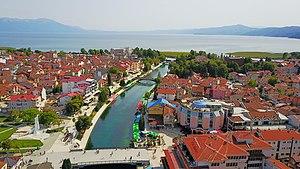
Struga est une municipalité et une ville du sud-ouest de la Macédoine du Nord. Elle se trouve sur la rive nord du lac d'Ohrid, à l'endroit où le Drin noir s'en échappe pour rejoindre la mer Adriatique en Albanie. La municipalité comptait 65 375 habitants en 2002 et couvre 483 km². La ville en elle-même comptait 16 559 habitants, le reste de la population étant réparti dans les villages alentour.